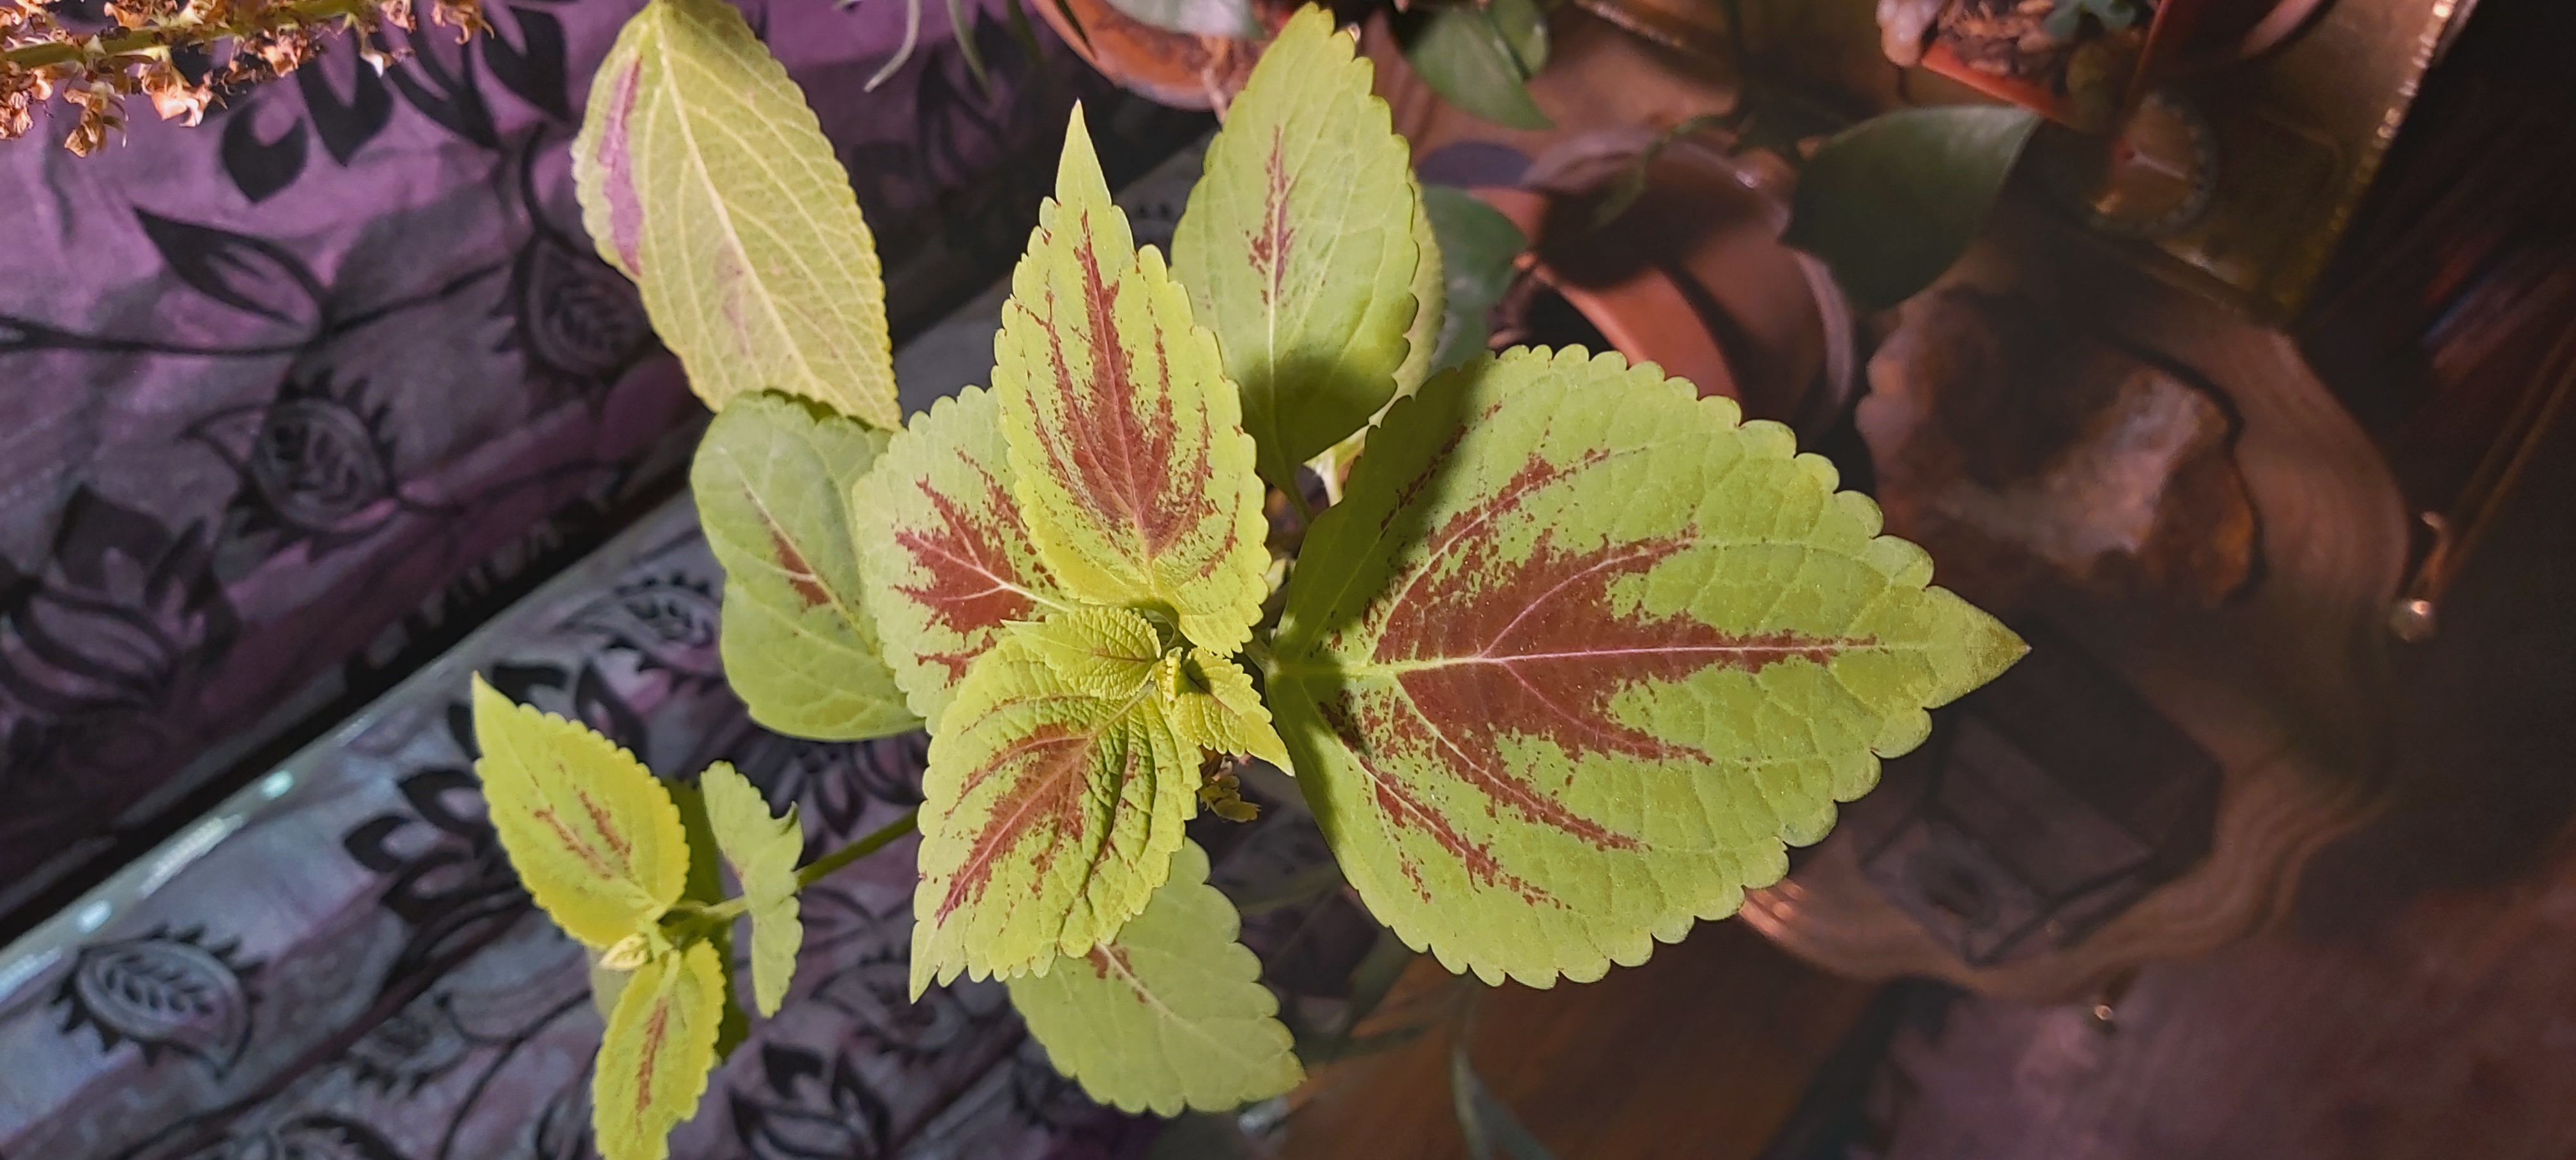
coleus, plant, flower, botany, petal, terrestrial plant, flowering plant, annual plant, groundcover, houseplant, event, plant stem, subshrub, shrub, herbaceous plant, nettle family, herb